Hughie Edwards

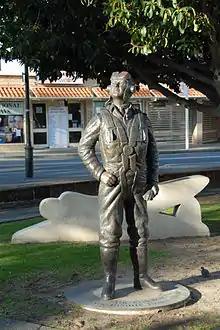
Statue of Edwards in Fremantle, Western Australia.

Returning to Australia, Edwards became the Australian Representative for Selection Trust. In 1966 his wife, Cherry, died; he married Dorothy Carew Berrick in 1972. The pair were said to complement each other well, as Dorothy limped on her left leg after being knocked over by a car on a crosswalk in Sydney in 1970, while Edwards limped with his right after his flying accident in 1938. In 1974, Edwards relinquished his position as the Australian Representative for Selection Trust and was appointed Governor of Western Australia. He was sworn in on 7 January 1974, and appointed a Knight Commander of the Order of St Michael and St George (KCMG) the following October.